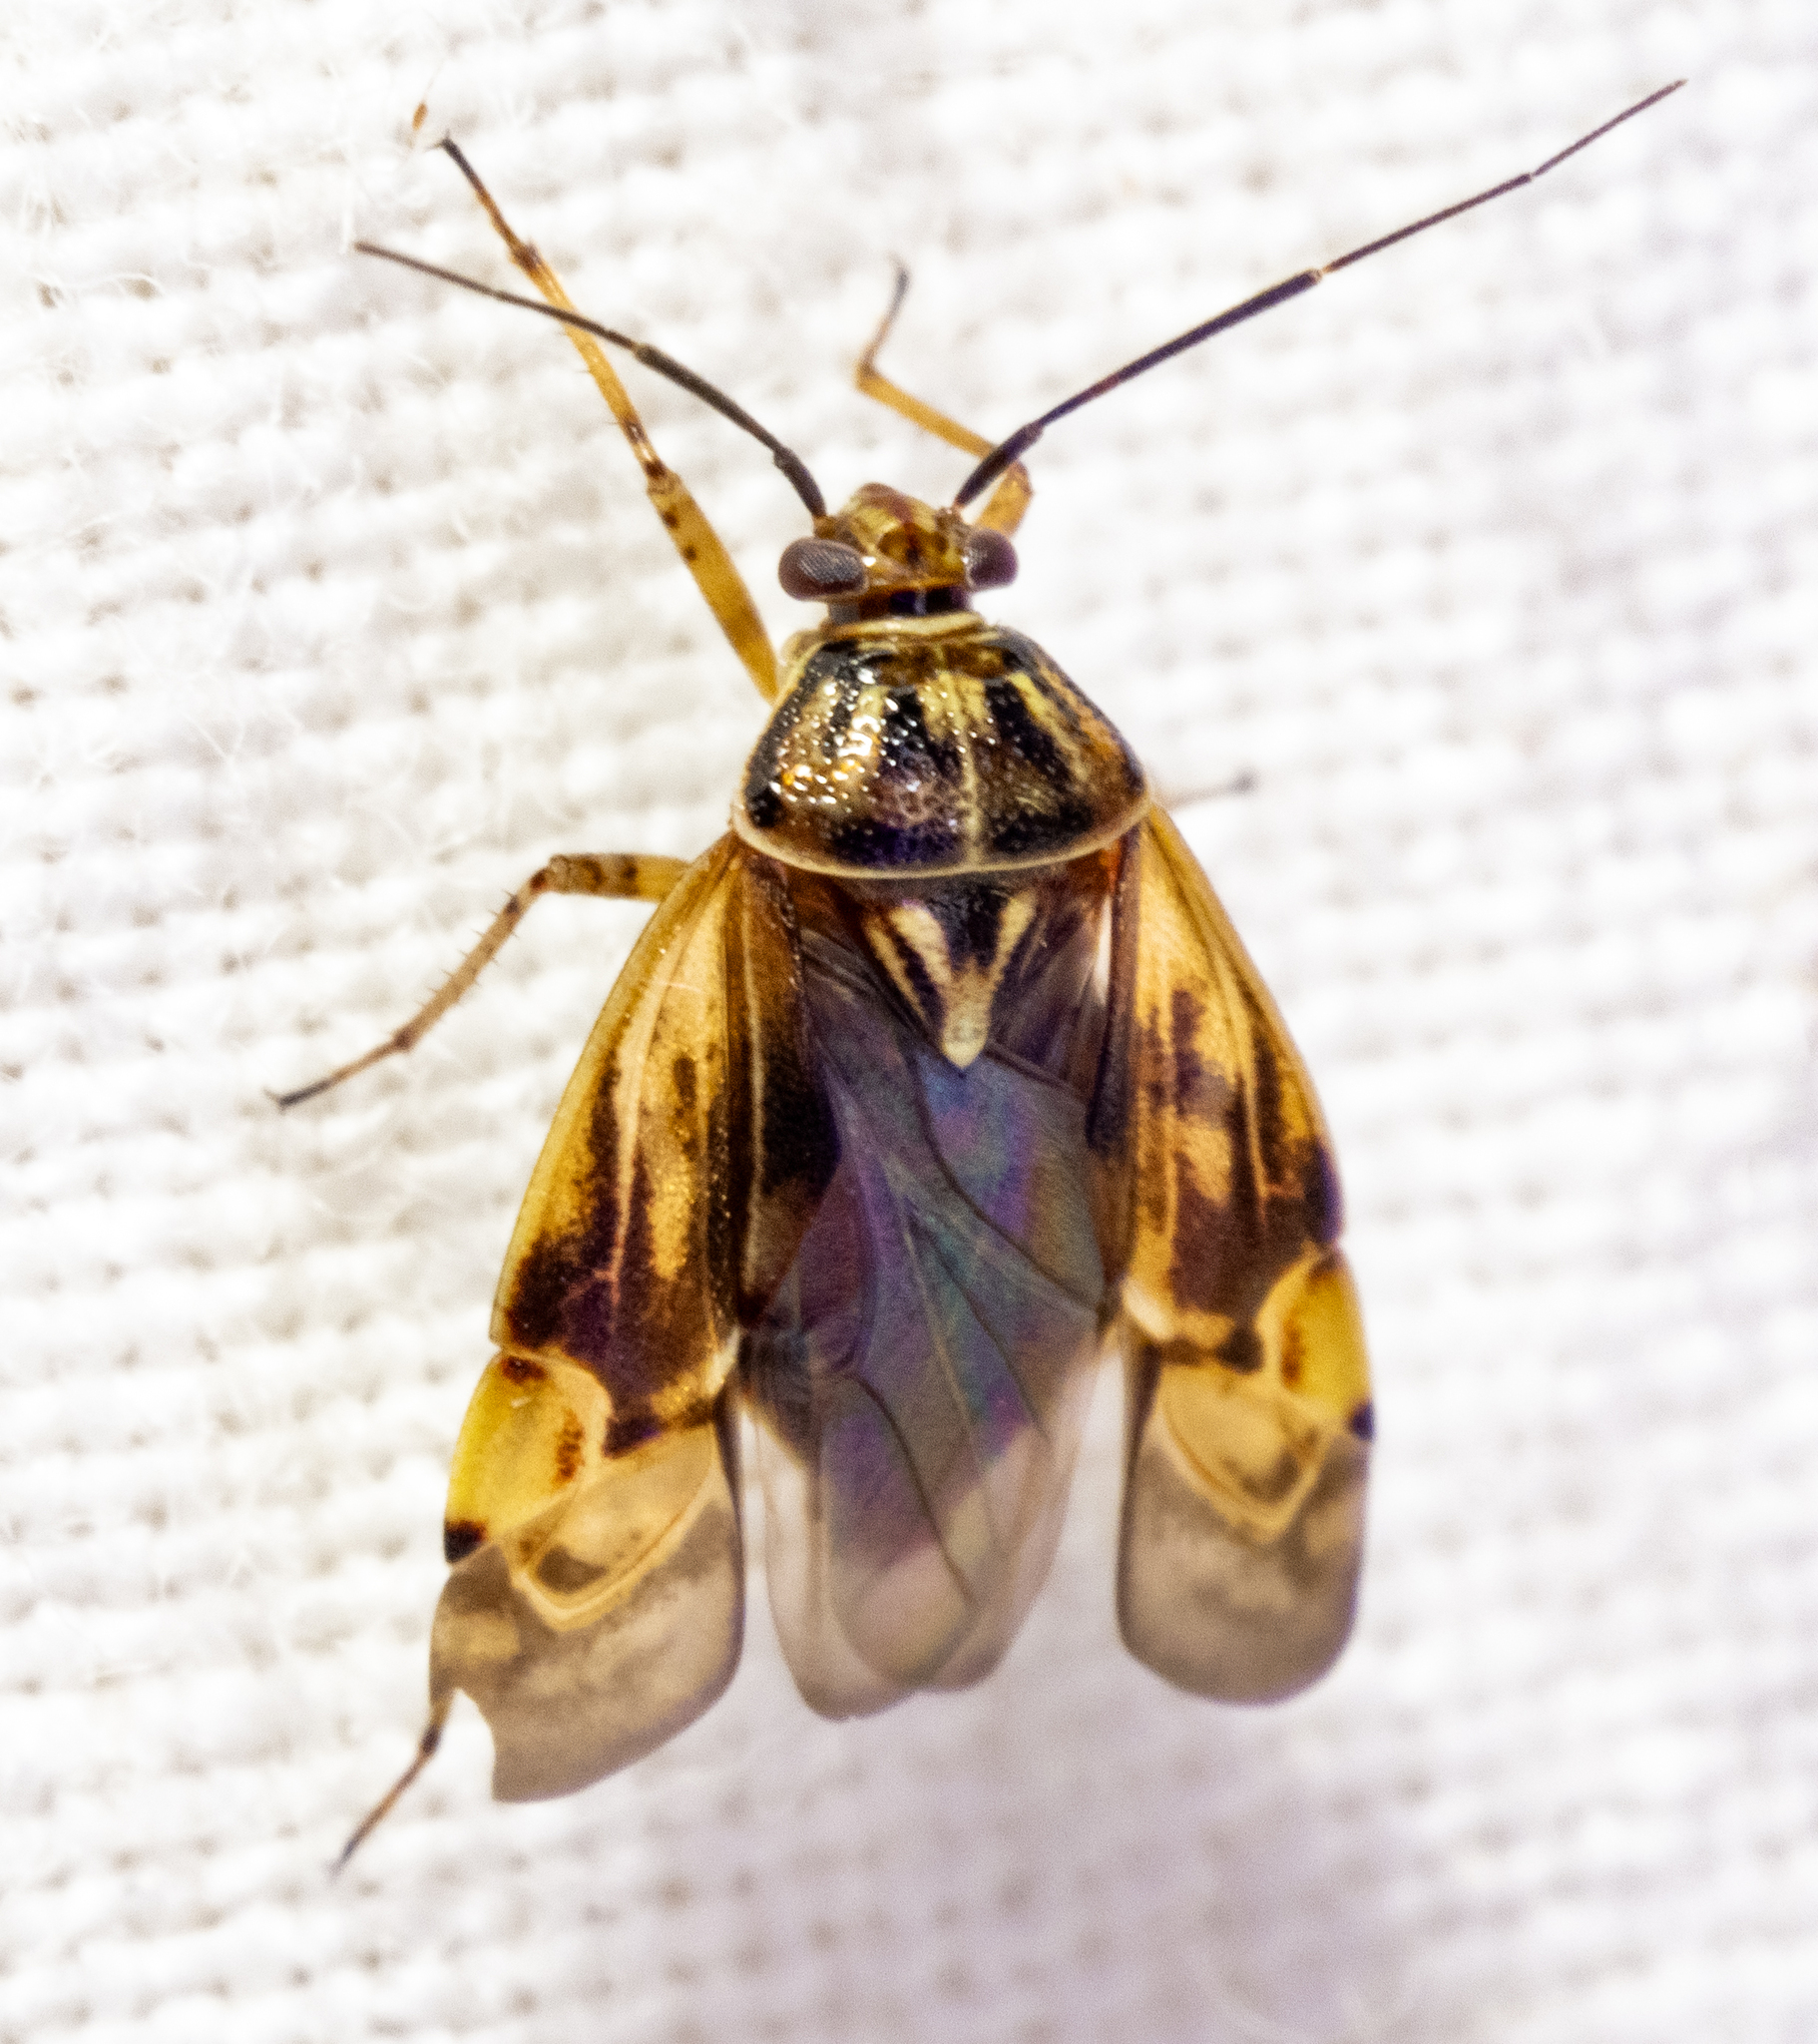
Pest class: lygus_bug